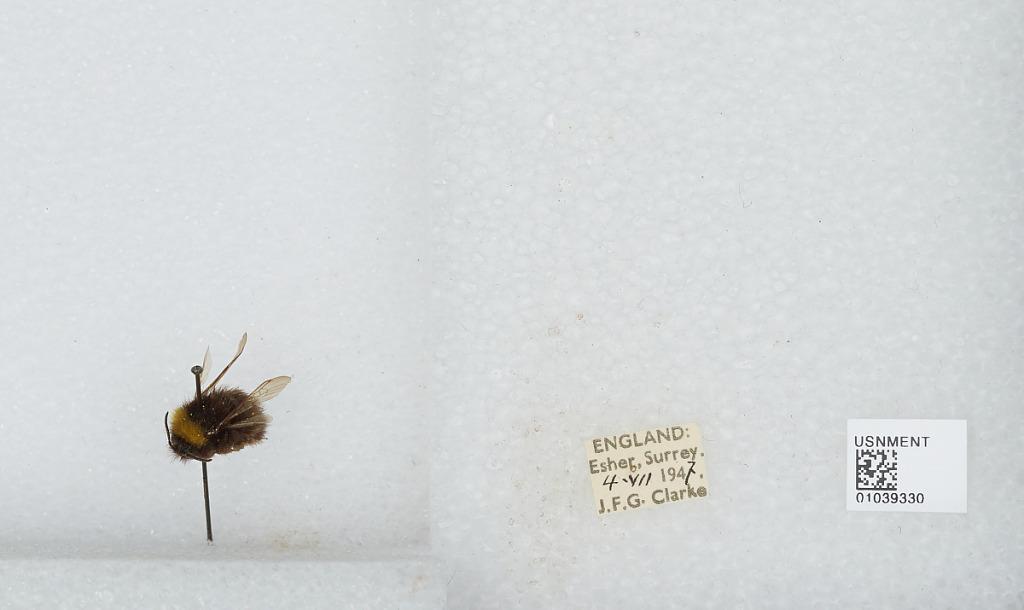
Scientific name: Bombus (Pyrobombus) pratorum (Linnaeus)
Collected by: J. Clarke
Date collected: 1947-7-4
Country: United Kingdom
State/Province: England
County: Surrey
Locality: Esher
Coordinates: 51.3691, -0.365